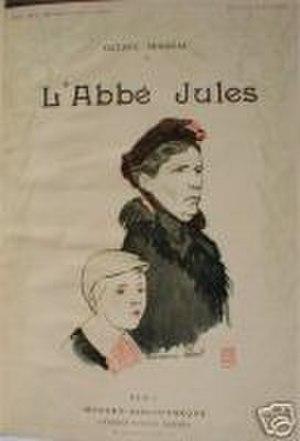
Couverture de ""L'Abbé Jules"", roman d'Octave Mirbeau (1848-1917), illustré par Hermann-Paul (1864-1940). Éditions Arthème Fayard, collection «
L’Abbé Jules est un roman français d’Octave Mirbeau, publié chez Charpentier le 13 mars 1888, après une prépublication en feuilleton dans le Gil Blas. La dernière édition, préfacée par Pierre Michel, a paru en février 2010 aux éditions de L'Âge d'Homme, Lausanne.